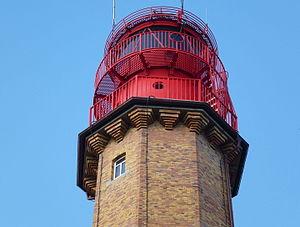
Le phare de Flügge est un phare actif situé au sud-ouest de l'île de Fehmarn, dans l'arrondissement du Holstein-de-l'Est, en Allemagne.